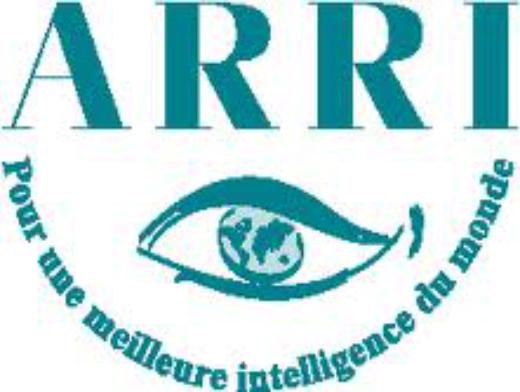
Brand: Arri
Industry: Clothes